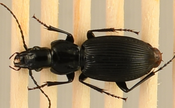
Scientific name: Pterostichus lachrymosus
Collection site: Mountain Lake Biological Station NEON (MLBS), plot MLBS_002